Islamic fundamentalism in Iran

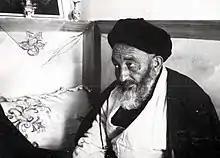
Syed Abulhassan Shamsabadi was killed by Islamists in 1976.

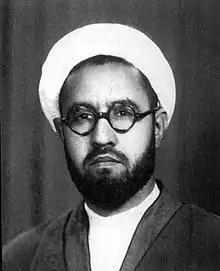
Murtaza Mutahhari (31 January 1919 – 1 May 1979) was a moderate Islamist.

Ruhollah Khomeini, an ambitious cleric, used to deliver public speeches on gnosis and moral steadfastness. He had studied Ibn Arabi's gnosis and Mulla Sadra's theosophy, and taught and wrote books on it. His keen interest in Plato's ideas, especially those of a Utopian society, had an impact on his political thought as well.